Vayakhel

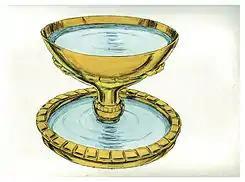
The Brass Laver (1984 illustration by Jim Padgett, courtesy of Distant Shores Media/Sweet Publishing)

A midrash explained the mirrors of the women who "performed tasks" ("ha-tzovot") at the entrance of the Tent of Meeting in Exodus 38:8. The midrash told that when the Israelites were suffering hard labor in Egypt, Pharaoh decreed that they should not sleep at home or have sexual relations with their wives. Rabbi Shimon ben Halafta told that the Israelite women would go down to draw water from the river, whereupon God caused them to draw up small fish in their pitchers. The Israelite women would sell some of the fish, cook some of them, buy wine with the proceeds, and go out to the work fields to feed their husbands. After they had eaten, the Israelite women took their mirrors and looked into them together with their husbands. The wives would say that they were better looking than the husbands. The husbands would say that they were better looking. And in this way, they aroused their sexual desire and became fruitful and multiplied, as Exodus 1:7 reports, "And the children of Israel were fruitful and swarmed and multiplied and became exceedingly mighty." It was through the use of these mirrors that the Israelites were able to continue to have children even under the demands of harsh labor. When God told Moses to make the Tabernacle, all of the men came to contribute. Some brought silver, some brought gold or brass, onyx, and other gems to be set. They readily brought everything. The women brought the mirrors and presented them to Moses. When Moses saw the mirrors, he was furious with the women, saying that whoever brought the mirrors should be punished, asking what possible use they could have in the Tabernacle. God told Moses not to look down on them, for it was those mirrors that raised up all of the hosts of children born in Egypt. God thus directed Moses to take them and make from them the washbasin and its base for the priests.